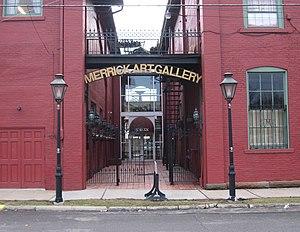
New Brighton est un borough du comté de Beaver en Pennsylvanie situé au bord de la rivière Beaver à 45 kilomètres au nord-ouest de Pittsburgh.